Bhutanese refugees

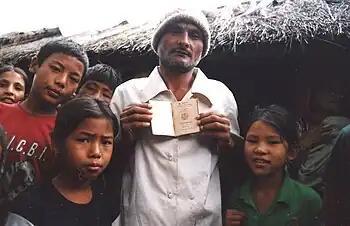
Bhutanese refugees in Beldangi I show a Bhutanese Citizenship. It is a legal Citizenship of Bhutan that many Bhutanese refugees forced to surreptitiously took with them when they were forcefully deported from Bhutan.

Bhutanese refugees are Lhotshampas ("southerners"), a group of Nepali language-speaking Bhutanese people. These refugees registered in refugee camps in eastern Nepal during the 1990s as Bhutanese citizens who fled or were deported from Bhutan during the protest against the Bhutanese government by some of the Lhotshampas demanding their own choice of leader that demanded a king and land that was already under the jurisdiction of the royal in Bhutan. As Nepal and Bhutan have yet to implement an agreement on repatriation, most Bhutanese refugees have since resettled in North America, Oceania and Europe under the auspices of the Office of the United Nations High Commissioner for Refugees. Many Lhotshampa have also migrated to areas of West Bengal and Assam in India independently of the UNHCR.